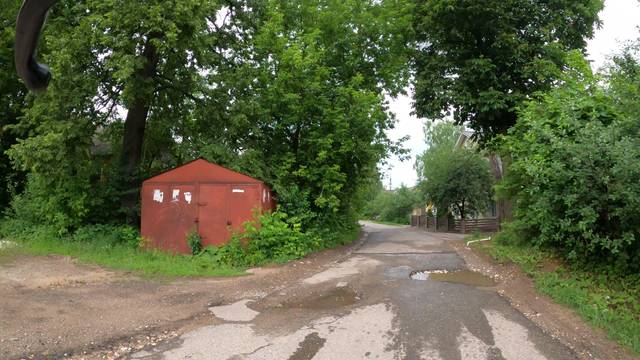
Region: Russia
Coordinates: 55.441, 37.552